Lakewood, Ohio

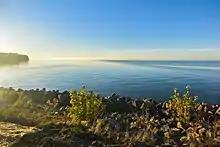
Lake Erie shore at Lakewood Park

The area now called Lakewood was populated by the Ottawa, Potawatomi, Chippewa, Wyandot, Munsee, Delaware and Shawnee tribes until the Treaty of Ft. Industry pushed them west in 1805. Prior to the treaty, American settlers were prohibited from moving west of the Cuyahoga River. The treaty ceded 500,000 acres of some of the tribes' land to the United States for about $18,000 or 3.5 cents/acre. The Shawnee and Seneca, living with the Wyandot, were to get $1000 "...every year forever hereafter."